The Missing (novel series)

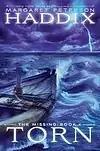

Jonah and Katherine land on the decks of Henry Hudson's ship, called the Discovery, moments before a mutiny in the early 17th century. JB reveals that John Hudson, one of the kids stolen from history and Henry Hudson's son, is missing completely, and Jonah will have to play his part. Jonah and Katherine must survive being on the 17th century boat, with unlikely help from two of the sailors. Hudson is trying to find the Northwest Passage that would connect Europe and Asia by way of the Americas. A mutiny takes place on the ship, the "Discovery", soon after they arrive, and they, along with Hudson and his officers, are banished into the cold bay. But instead of the original version they remember, the boat returns for them, led by the first mate. When they find out that Second has disguised himself as Hudson's first mate and has murdered one of them, Jonah and Katherine have a harrowing time, and then relive the mutiny and banishment, except time splits, showing one version that they already lived (the return of the ship) and one that they live now (continued banishment, the original version). They escape the boat after a docking and manage to get into the Damaged Time of 1605. They save their friends Brendan, Antonio, Andrea, JB and John White when Jonah rescues everyone from the fire in the Indian village of 1605. It then turns out that Second sent John Hudson to 1605. John Hudson, called Dalton Sullivan in the 21st century, was already in 1605, living in England. JB then concludes that Second unraveled time from 1605 to 1611, made his own new, alternate universe and is sealing it off completely from others. JB then sends everyone to the 21st century, where they can live in peace, for a while.